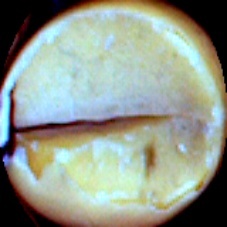
Label: Broken